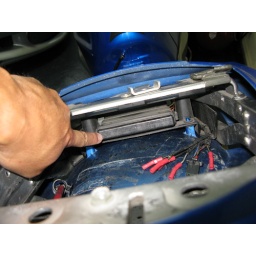
looking under the tail plastic from the back of the bike this is were the ecu is located; my current ecu is viewed from the back